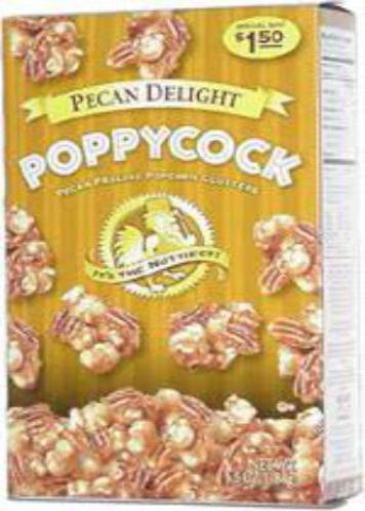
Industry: Food